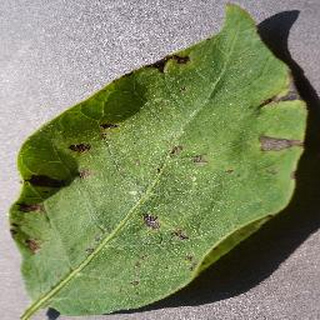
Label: potato_early_blight